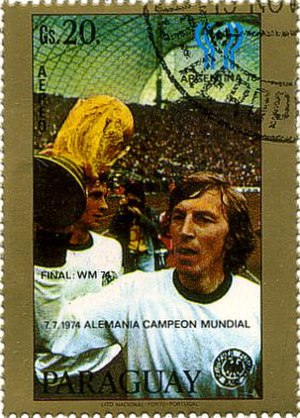
Jürgen Grabowski
Jürgen Grabowski er en tidligere tysk fodboldspiller, der i perioden 1966-1974 spillede 44 landskampe og scorede 5 mål. På klubplan var han primært knyttet til den tyske klub Eintracht Frankfurt.